Postage stamps and postal history of the Confederate States

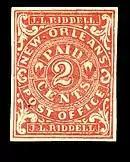

During the five months between the U.S. Post office's withdrawal of services from the seceded states and the first issue of Confederate postage stamps, postmasters throughout the Confederacy used temporary substitutes for postal payment. Postmasters had to improvise and used various methods to apply confirmation of postage to mailed covers, ranging from the creation of their own adhesive postage stamps to the marking of letters with either rate-altered hand-stamps or the manuscript indication "Paid." The improvised stamps and pre-paid covers are known to collectors as 'Postmaster Provisionals', so-called because they were used 'provisionally' until the first Confederate general postage stamp issues appeared. Some Confederate post offices would subsequently experience shortages in postage stamps and would revert to the use of Provisional stamps and hand-stamps. There are many dozens of types of Provisional stamps and hand-stamps from different towns and cities about the Confederacy. In some circles, Postmaster Provisionals are referred to as 'locals' since they were intended only for use from the town in which they were issued.